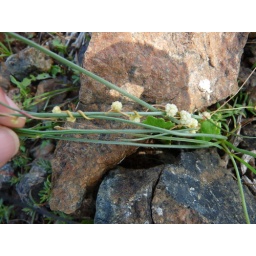
A creeper with fuzzy white flowers curled around another plant.